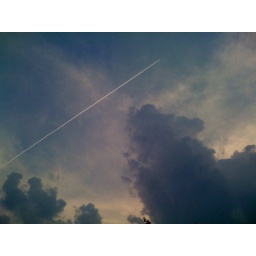
Cool sunset today. I like the plane crossing the sky against the colorful clouds and sky.